Marcin Zaremba

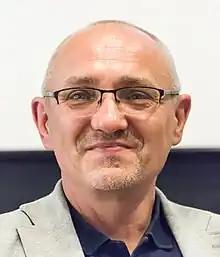
Marcin Zaremba (2023)

Marcin Zaremba (born 1966) is a Polish historian whose work focuses on how the Communist Regime used Polish nationalism to legitimize itself. He lectures in history at the Warsaw University.